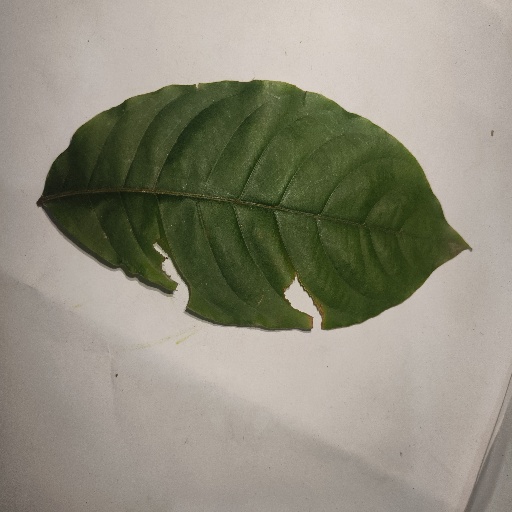
Species: HariTaki
Leaf condition: Bacterial Spot